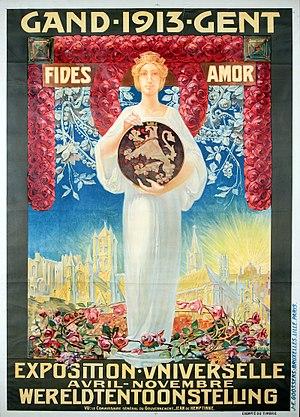
Du 6 avril au 31 octobre : exposition universelle de Gand.
L’Exposition universelle de Gand s’est déroulée entre avril et octobre 1913. C'est la dernière manifestation de ce type en Europe avant la Première Guerre mondiale.